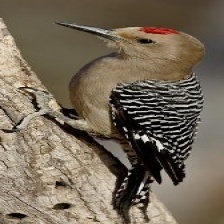
Species: GILA WOODPECKER
Scientific name: MELANERPES UROPYGIALIS